Saint Petersburg–Warsaw railway

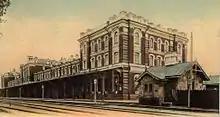
The Saint Petersburg–Warsaw railway station in Daugavpils, 1900.

The first section of the railway with a length of 41 versts was completed between Saint Petersburg and the residential city of Gatchina in 1853, with daily scheduled train service starting on 31 October 1853. However, with the outbreak of the Crimean War in 1853, the work on other sections, where only earthworks had begun, was interrupted, as the war exhausted state funds..